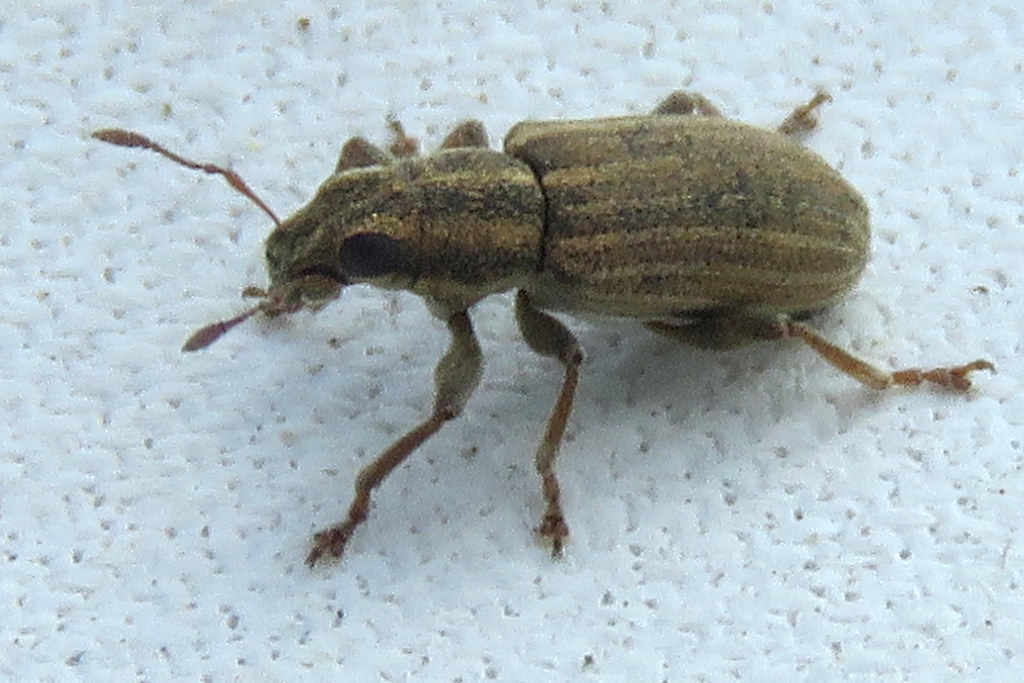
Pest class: pea_leaf_weevil